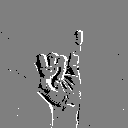
ASL letter: i